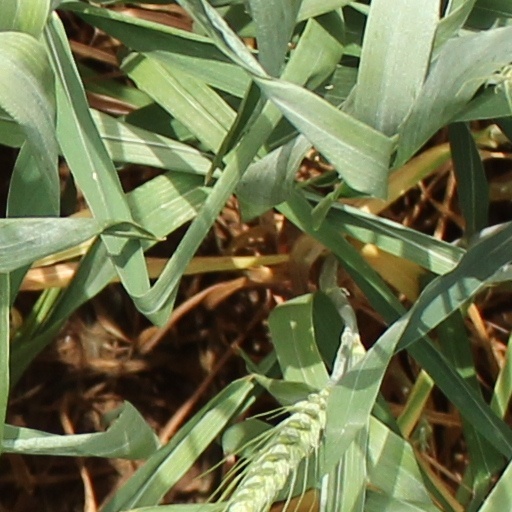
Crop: wheat